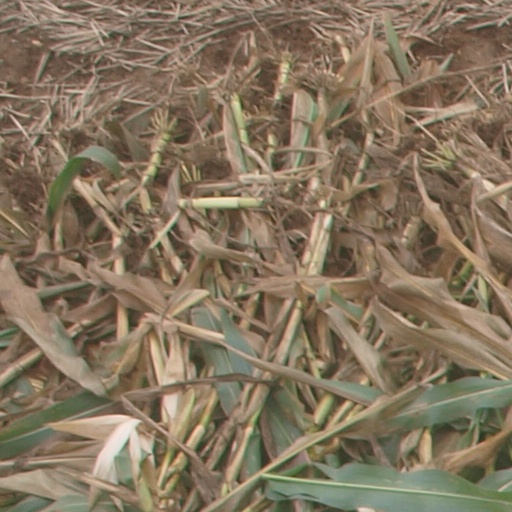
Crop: maize; corn